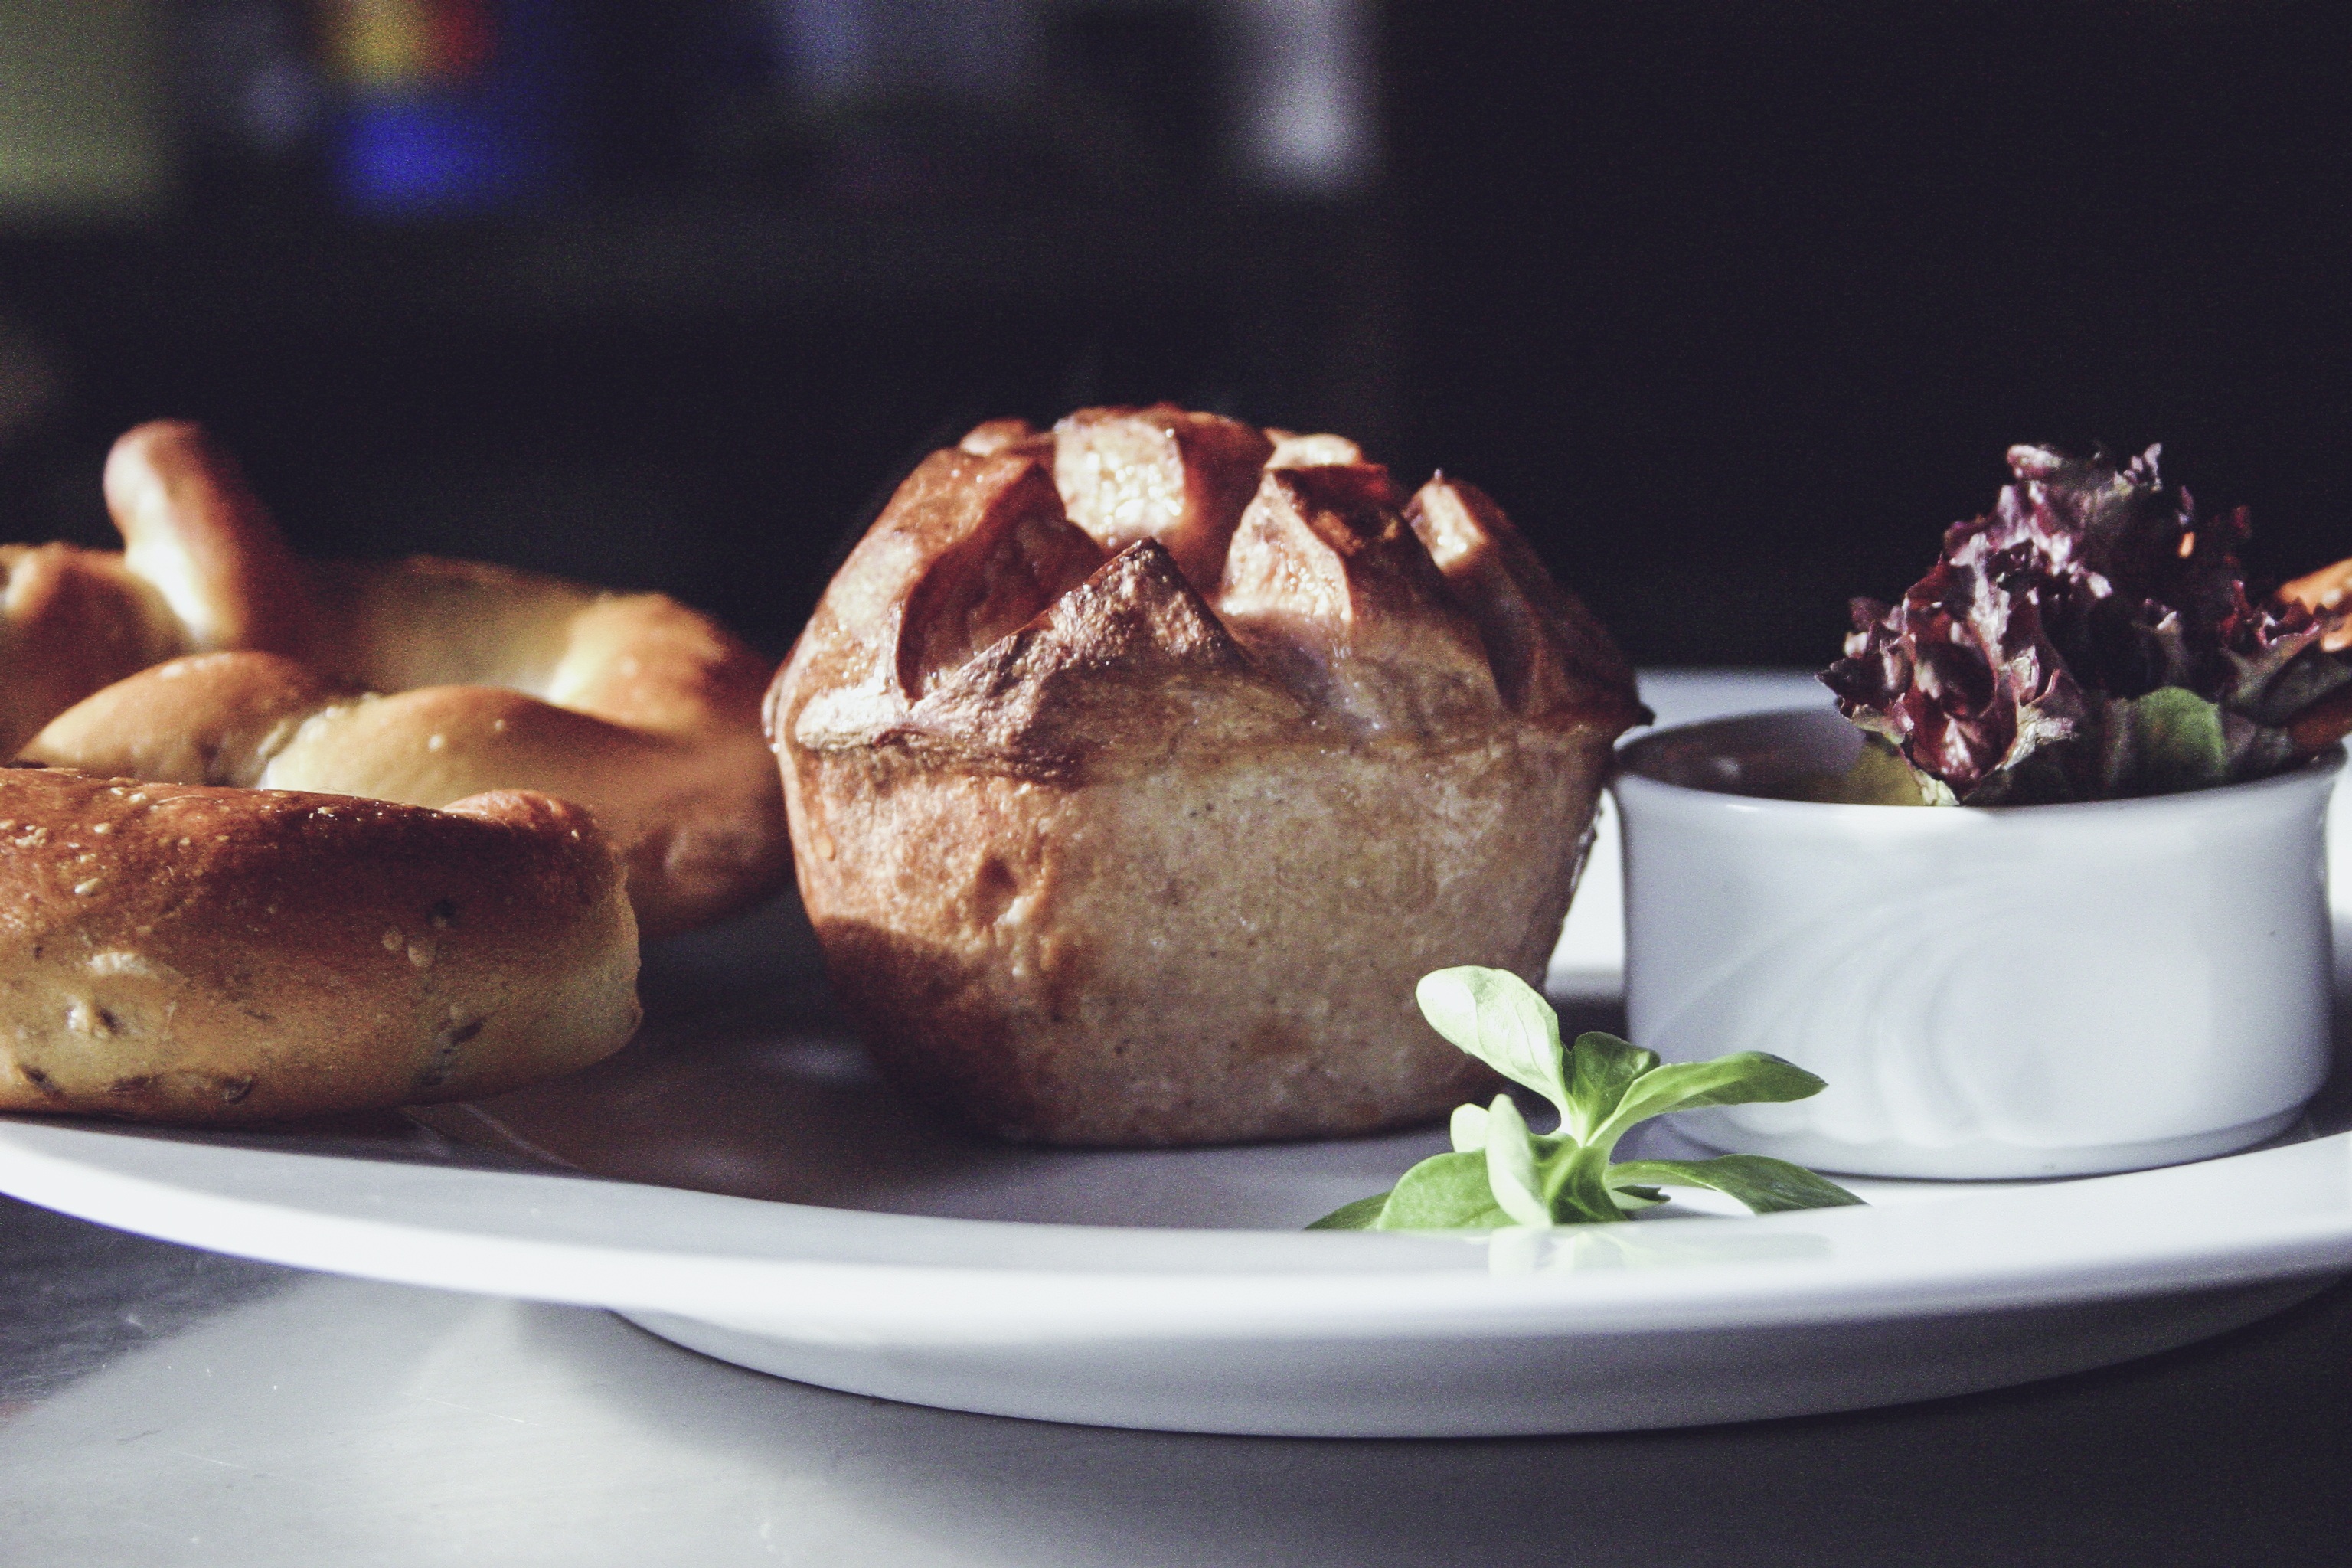
restaurant, dish, meal, food, produce, dessert, meat, cuisine, oktoberfest, pretzels, tavern, baked goods, customs, bavarian, bavarian snack, liver cheese, stammtisch